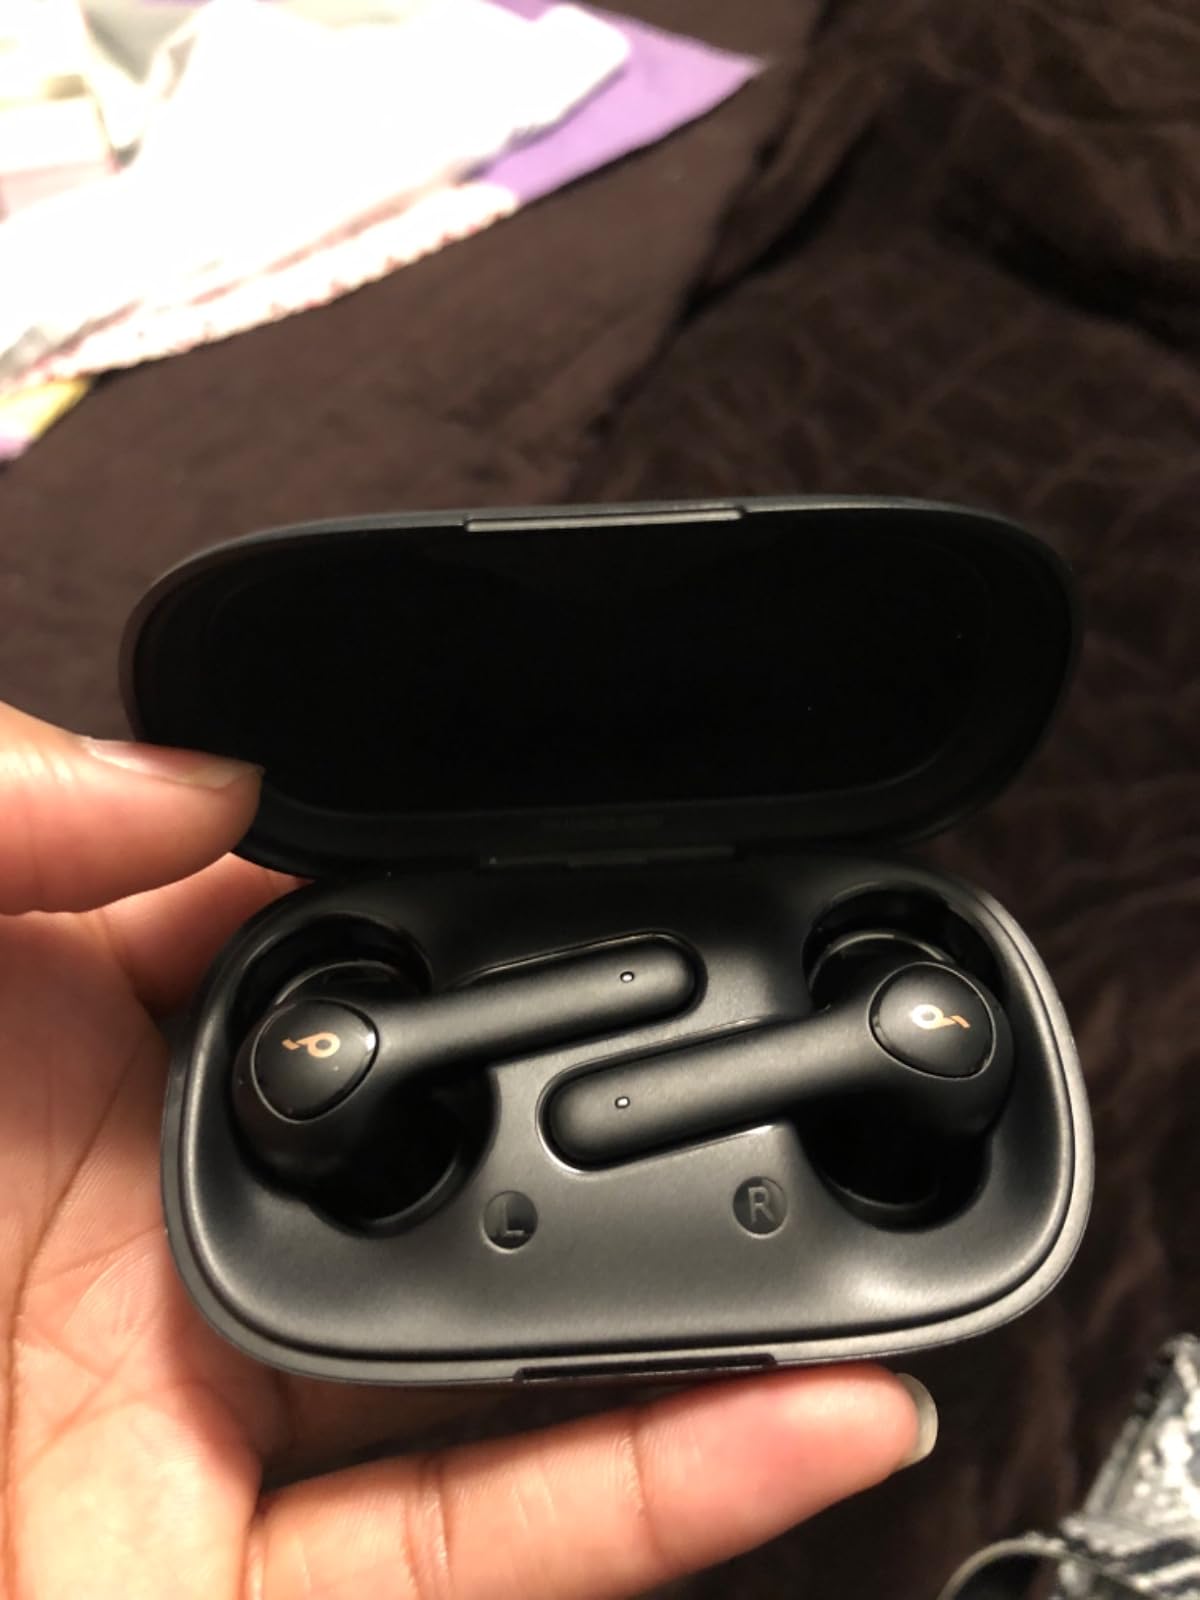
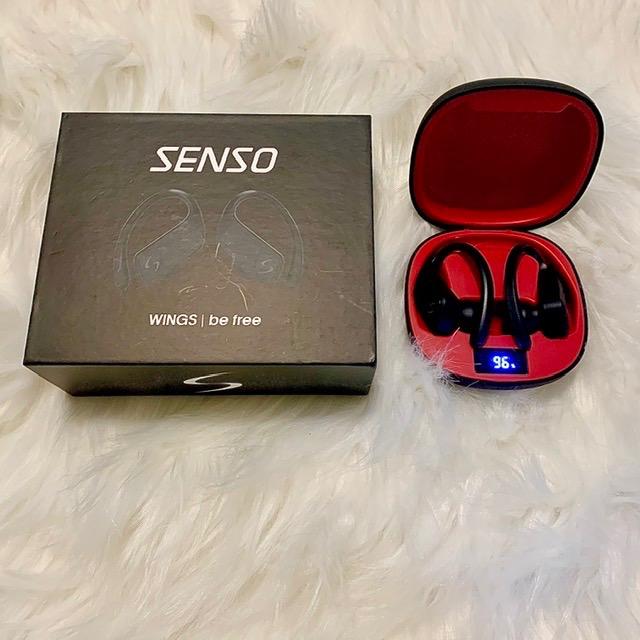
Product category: earbuds
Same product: no